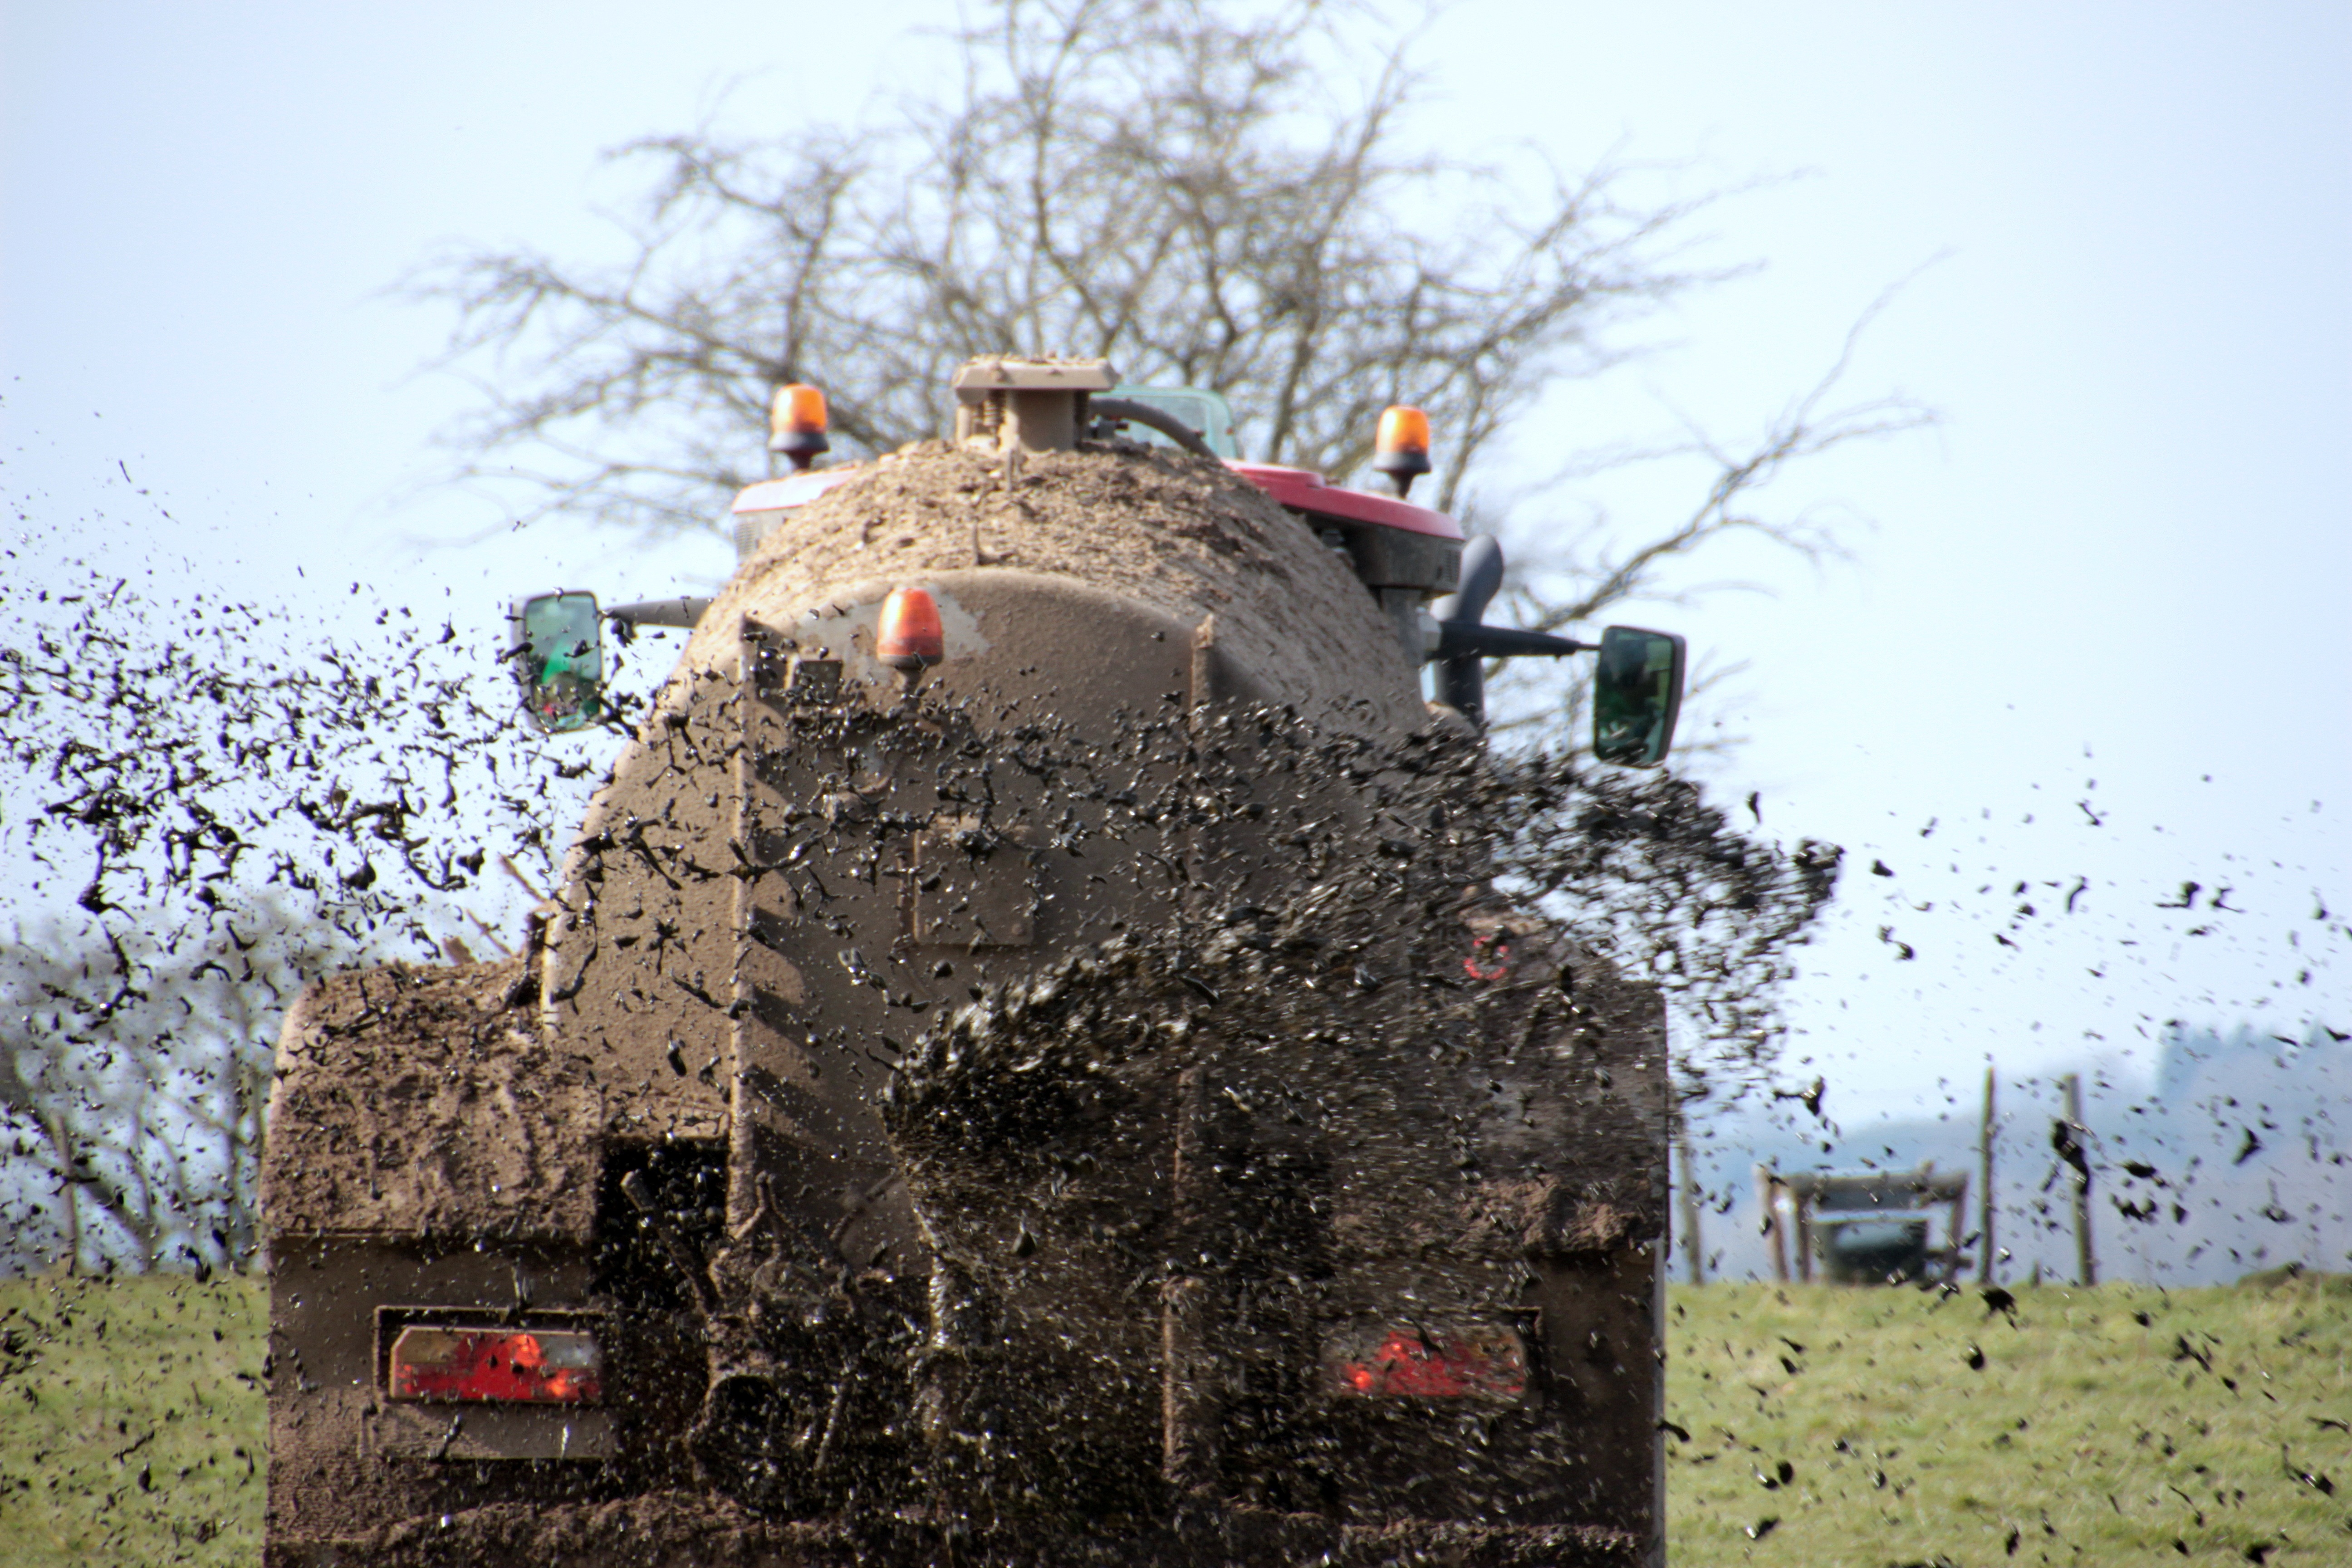
tree, nature, field, farm, building, agriculture, distribute, fragrance, rural area, g llefa, g lle, liquid manure, natural fertilizer